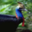
Label: bird